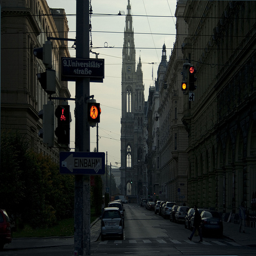
a line of large buildings with a line of cars beside it
A dim view of an intersection and tall buildings.
A traffic light looking down a dark street with a church bell tower in the background.
A scenic picture along the street to a cathedral.
Wonderful architecture amidst traffic signs in a German city